Question: What is between the metal poles in the front of the picture?
Tambaya: Menene a tsakanin ƙarafunan dake gaban hoton?
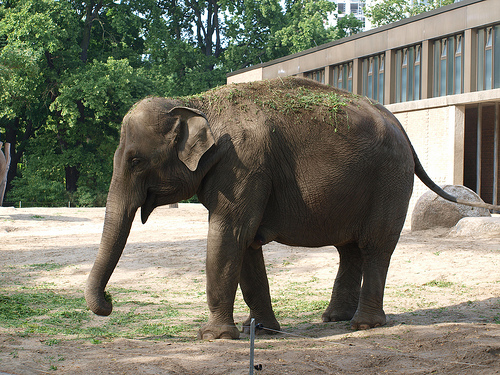
Answer: Wire.
Amsa: Waya.